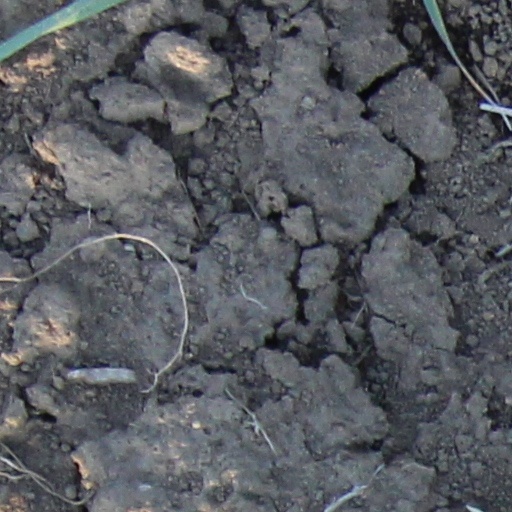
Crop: wheat